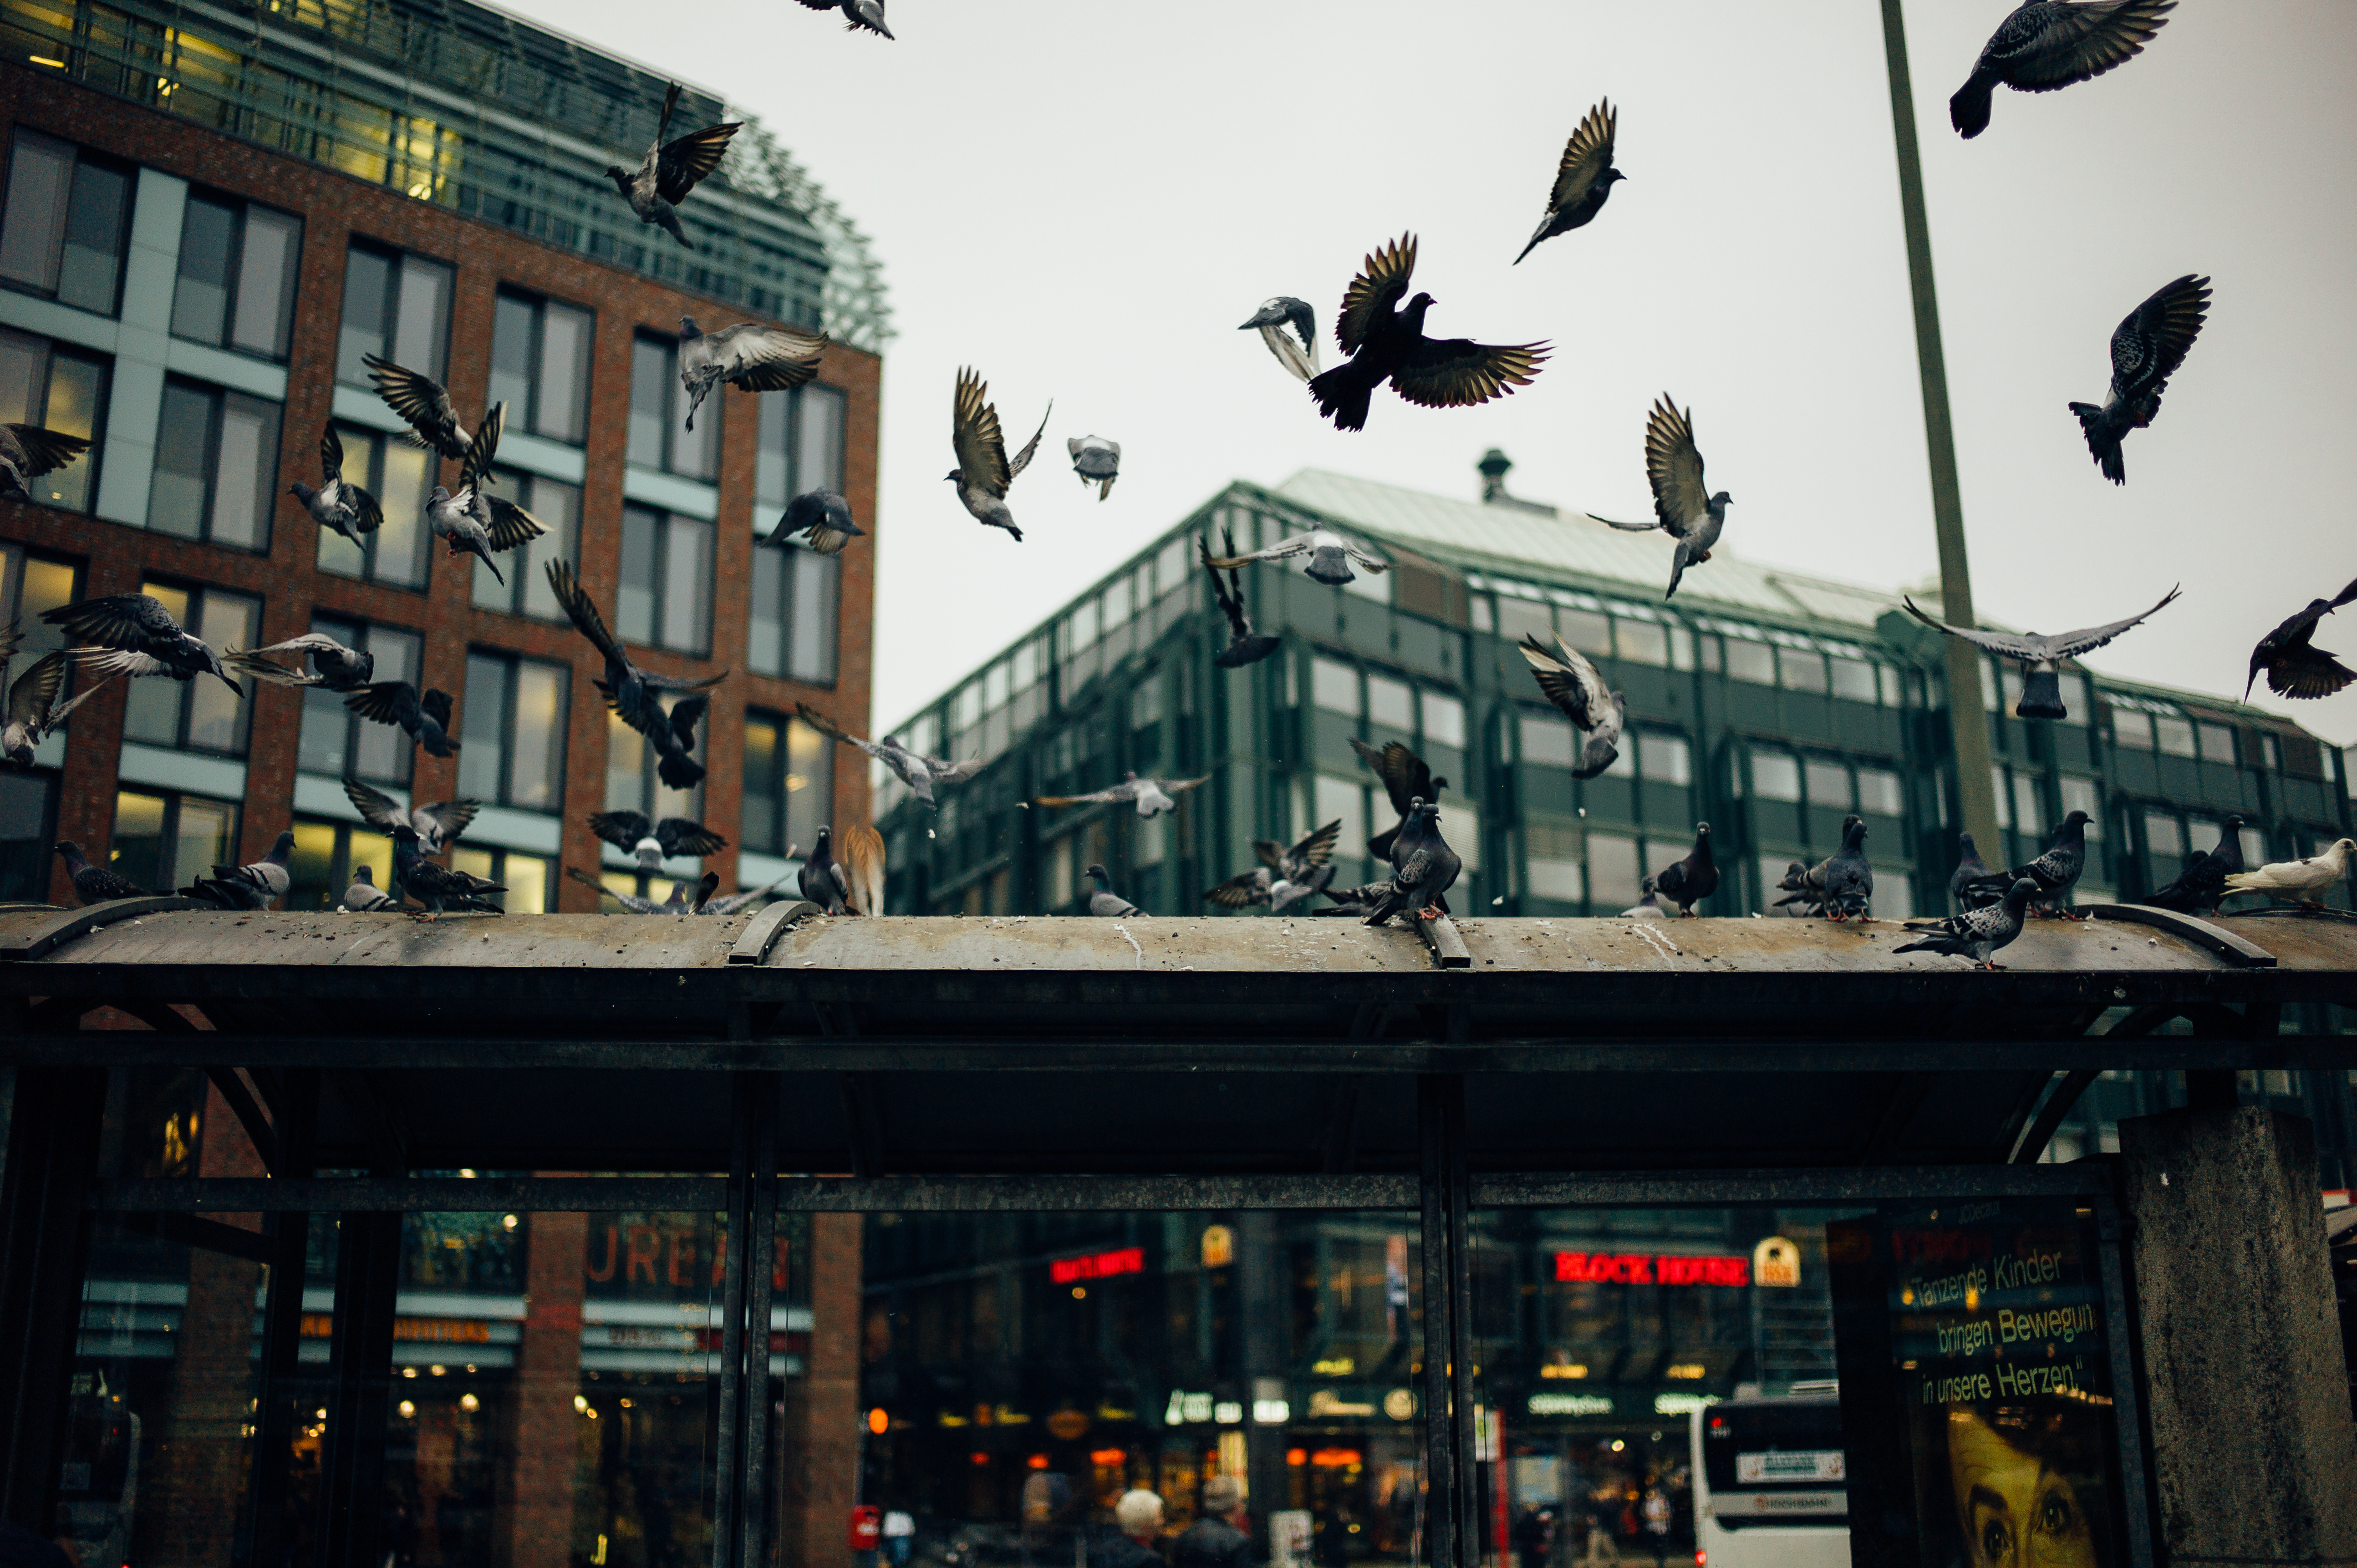
road, street, city, flock, flying, cityscape, downtown, flight, public transport, birds, animals, colony, metropolis, urban area, human settlement